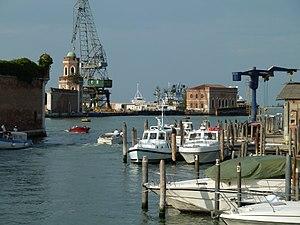
Canale di San Pietro (Venice)
Le canale di San Pietro est un canal de Venise dans le sestiere de Castello.